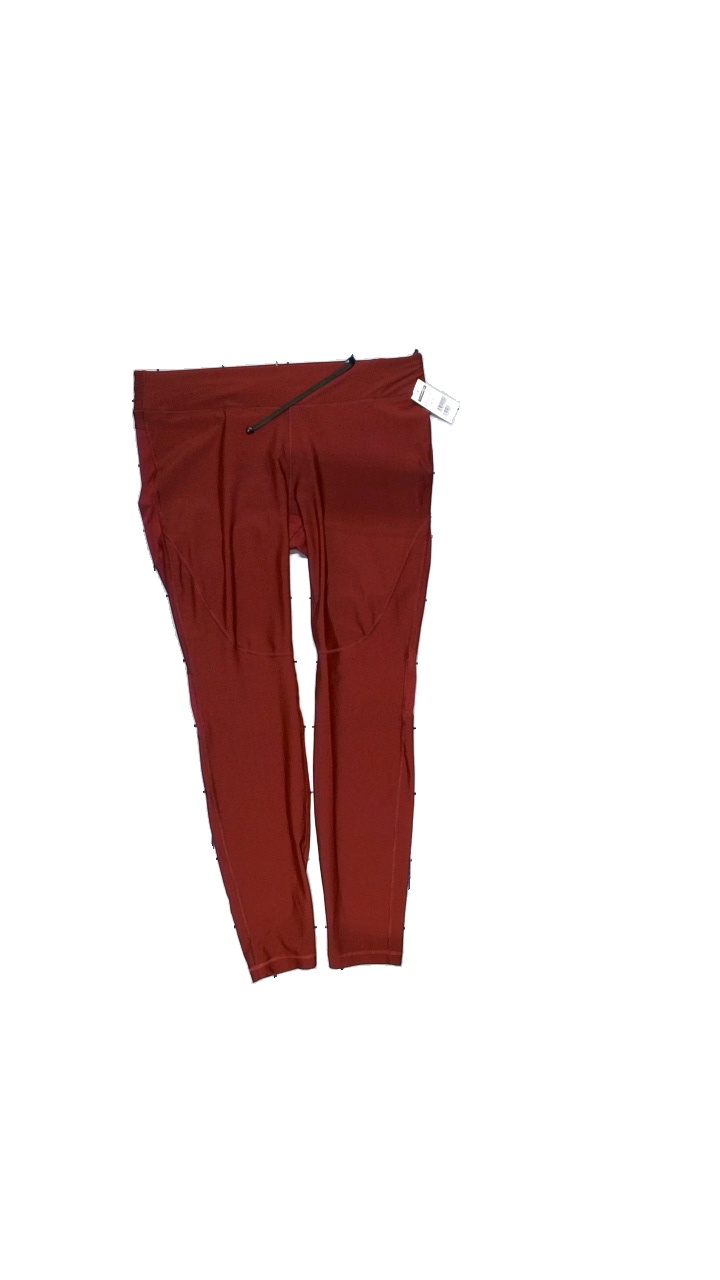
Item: Tights (Unisex)
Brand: Iciw
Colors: Red
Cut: Regular
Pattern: Logo print
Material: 78% polyester, 22% elastane
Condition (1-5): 5
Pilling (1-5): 4
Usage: Reuse
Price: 50-100